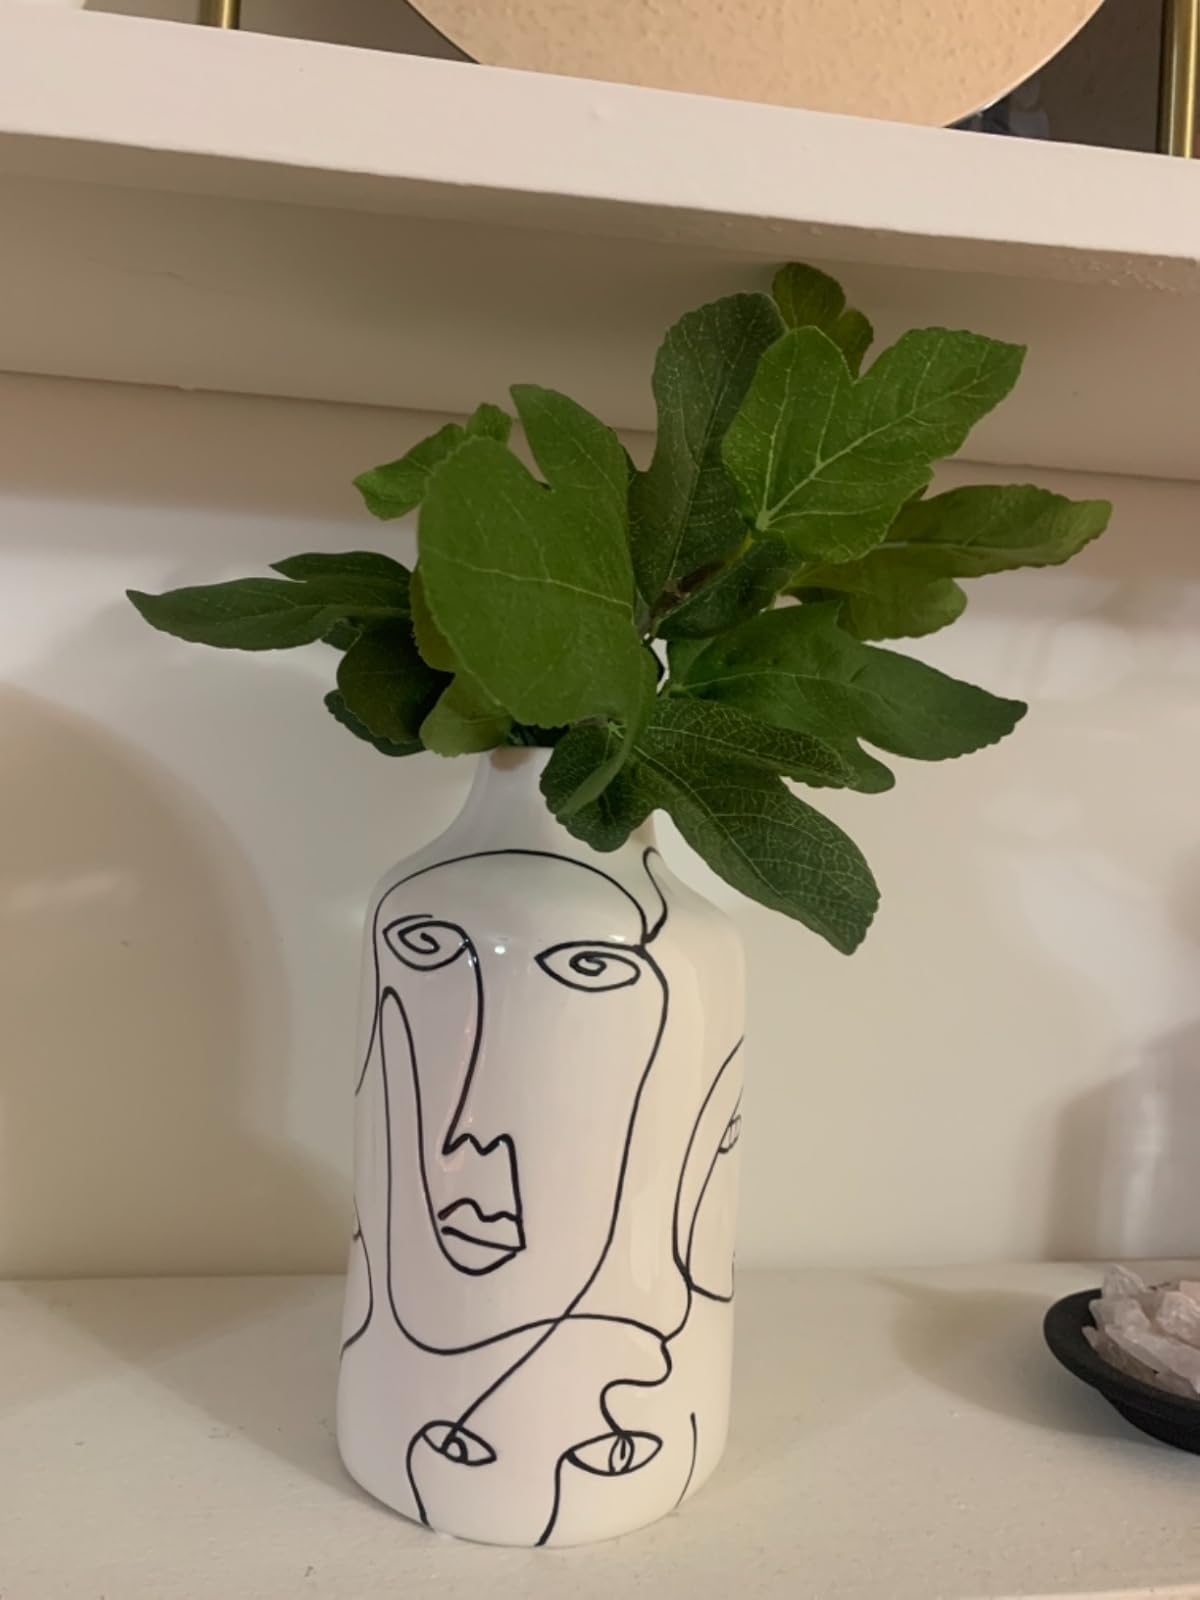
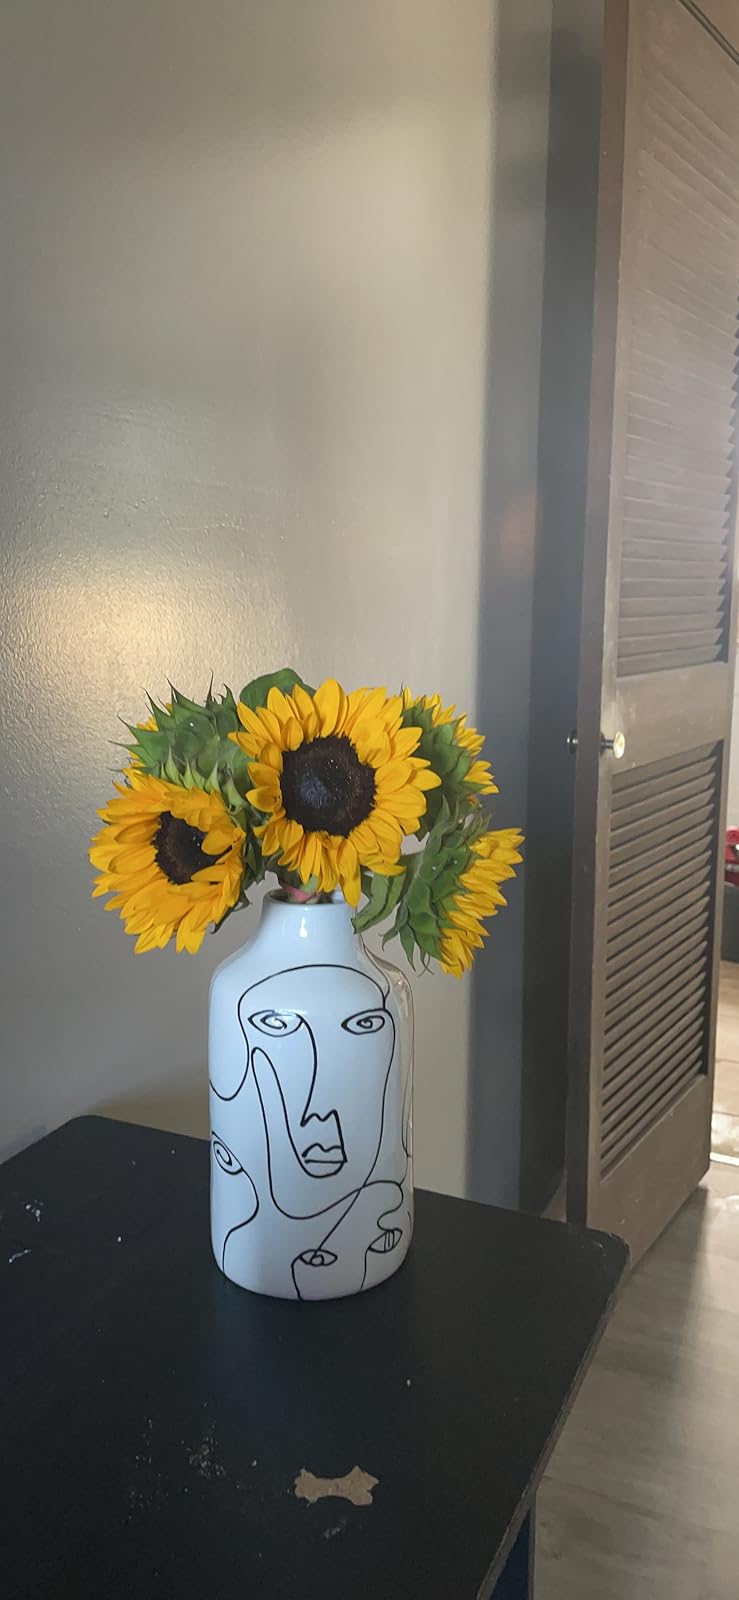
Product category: vase
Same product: yes